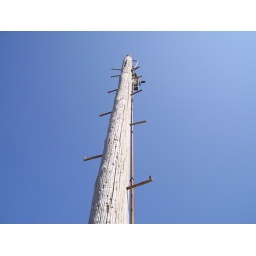
This is the pole over buy the Harbor Point. It use to have the red light at the top for clearing the lake